Lulu Belle and Scotty

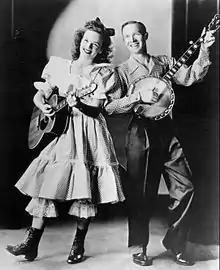
Lulu Belle and Scotty in 1949

Myrtle Eleanor Cooper (December 24, 1913 – February 8, 1999) and Scott Greene Wiseman (November 8, 1909 – January 31, 1981), known professionally as Lulu Belle and Scotty, were one of the major country music acts of the 1930s and 1940s, dubbed The Sweethearts of Country Music.